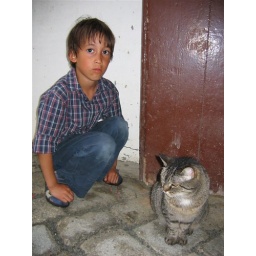
Local boy with cat hanging around at Nadia's reception